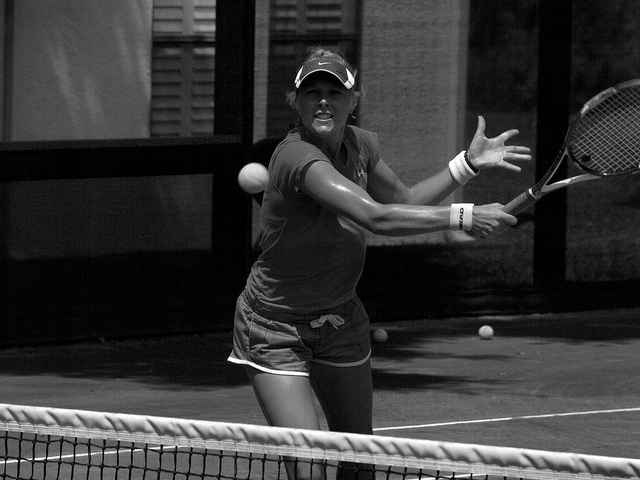
người phụ nữ cầm vợt đang chơi tennis